Drums in the Deep South

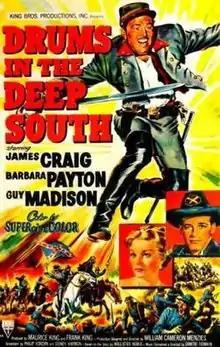
Original film poster

Drums in the Deep South is an American Civil War war western film directed by William Cameron Menzies who was production designer of David O. Selznick's "Gone With the Wind" (1939) and also designed the cave sequences in Selznick's "The Adventures of Tom Sawyer" (1938). Based on a story by Civil War author Hollister Noble, the film was produced by an independent company King Brothers Productions, filmed in SuperCineColor and released by RKO Pictures in September 1951. B. Reeves Eason directed the second unit.